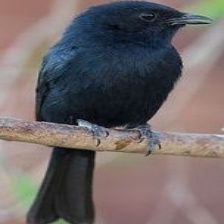
Species: ASIAN DOLLARD BIRD
Scientific name: EURYSTOMUS ORIENTALIS